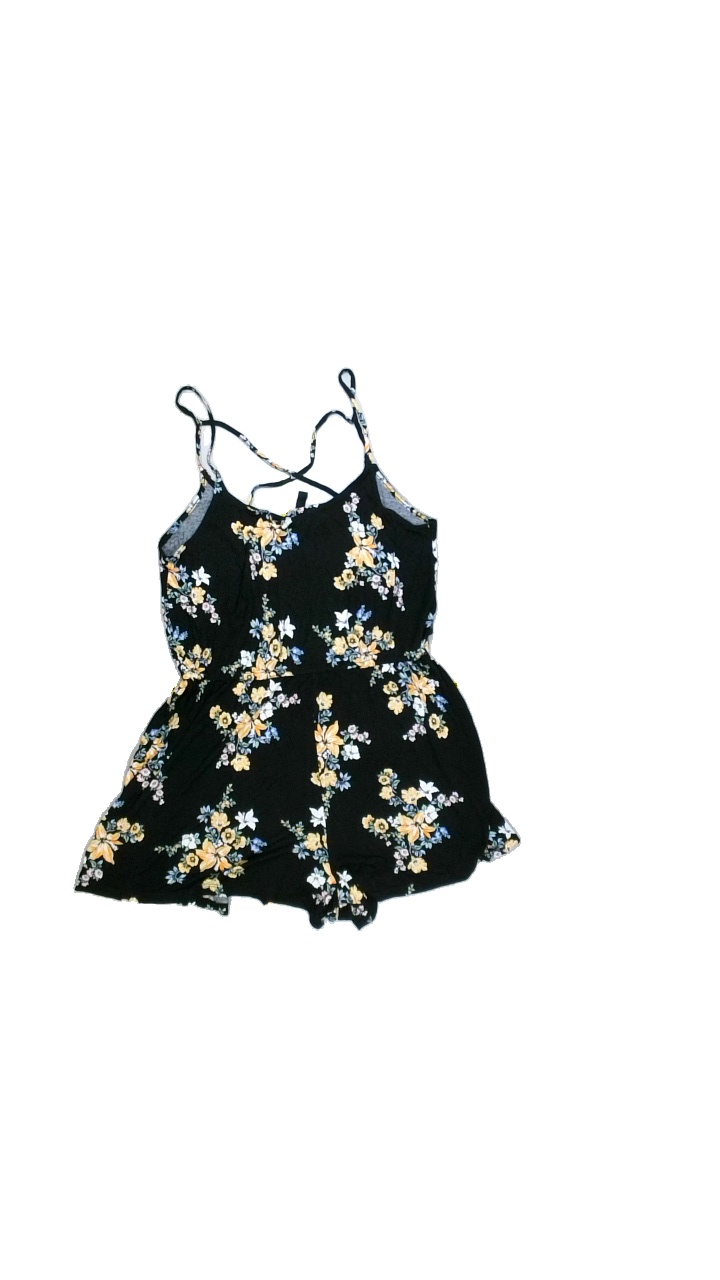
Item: Dress (Ladies)
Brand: H&m
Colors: Multicolor, Black, White, Orange, Green, Blue, Pink
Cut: C-collar, Regular
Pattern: Floral print
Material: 100%viscose
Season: Summer
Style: No trend
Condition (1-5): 4
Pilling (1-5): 4
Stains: No
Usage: Export
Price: <50